Meskhetian Turks

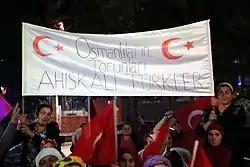
Meskhetian/Ahıska Turks holding a banner which reads "Osmanlıların Torunları: Ahıskalı Türkler" (The Ottoman Grandchildren: Ahıska Turks)

Meskhetian Turks, also referred to as Turkish Meskhetians, Ahiska Turks, and Turkish Ahiskans, ("Meskhetis turk'ebi") are a subgroup of ethnic Turkish people formerly inhabiting the Meskheti region of Georgia, along the border with Turkey. The Turkish presence in Meskheti began with the Ottoman military expedition of 1578, although Turkic tribes had settled in the region as early as the eleventh and twelfth centuries.